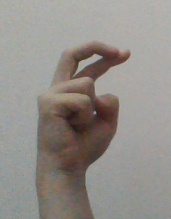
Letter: zay